Luc de Larochellière

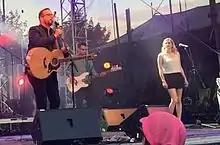

Luc De Larochellière (born 27 April 1966) is a Canadian singer-songwriter from Quebec.